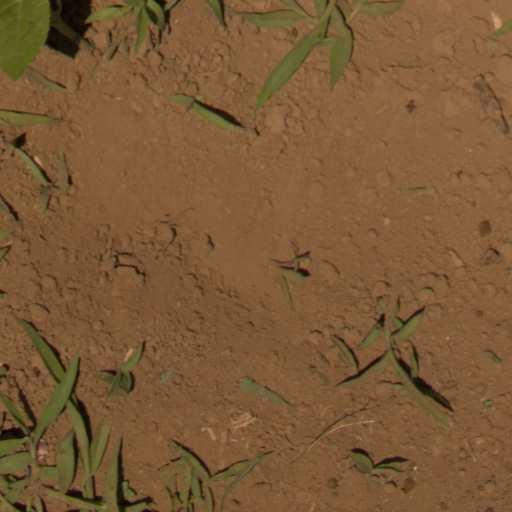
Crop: Jerusalem artichoke